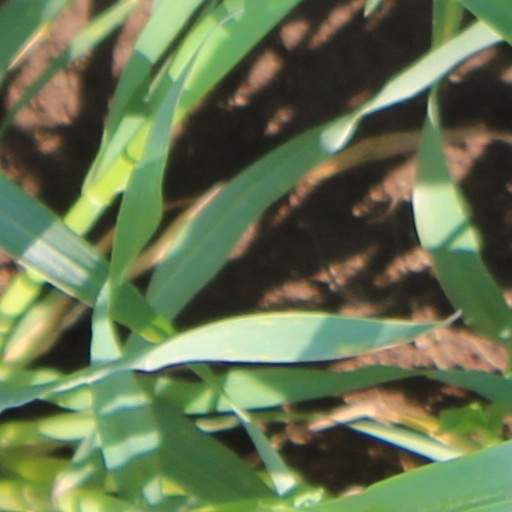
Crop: wheat